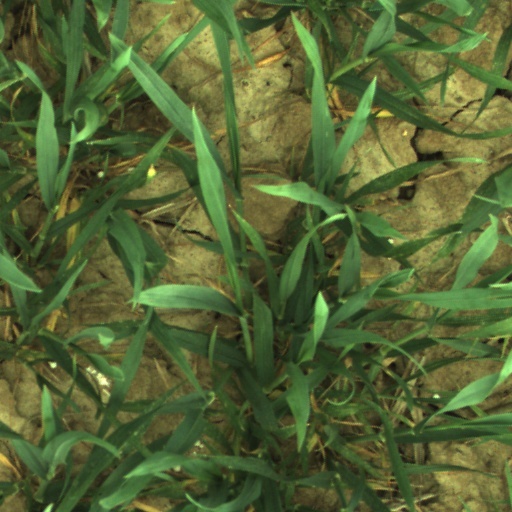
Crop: wheat